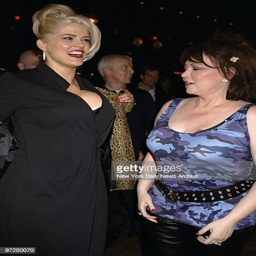
actor and tv sitcom attending the fashion show